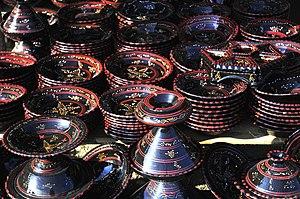
Les Kabyles sont un ensemble de populations berbères natives ou issues de la Kabylie, une région berbérophone d'Algérie à dominante montagneuse. Ils peuplent le littoral et les divers massifs montagneux de la région : les montagnes du Djurdjura, des Bibans et des Babors. À partir de la fin du XIXᵉ siècle, les Kabyles fournissent le premier groupe berbérophone par le nombre en Algérie. Ils constituent, depuis l'indépendance de ce pays, le milieu le plus favorable au développement de la revendication identitaire berbère. Ils sont aujourd’hui présents dans d'autres régions d’Algérie, notamment à Alger, et parmi la diaspora algérienne en France.